Bargylia

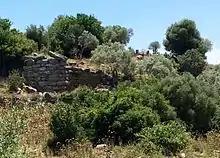
The ruins of a containing or defensive wall at Bargylia.

On a headland next to the harbour at Bargylia there once stood a large tomb monument. Dating from the Hellenistic period (between 200-150 BC), the monument was dedicated to the sea monster Scylla. The over life-size figure of Scylla, along with a group of deferential and expectant hounds, was originally located at the apex of the building. The remains of this sculptural group, along with other parts of the stone structure, can be found in the British Museum's collection.